United States v. Article Consisting of 50,000 Cardboard Boxes More or Less, Each Containing One Pair of Clacker Balls

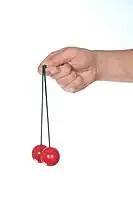
Clacker balls (not necessarily of the style of those in this case)

The claimant initially stated that the case was titled incorrectly because the U.S. Consumer Product Safety Commission had not been named on the caption. The court dismissed this as without merit, pointing out that Section 9 of the FHSA stated that all proceedings regarding enforcement would be done in the name of the United States.